Büchner–Curtius–Schlotterbeck reaction

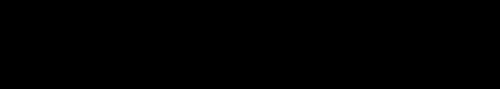
The Büchner–Curtius–Schlotterbeck reaction used to form β-diketones

Acyl-diazomethane can also add to esters to form β-keto esters, which are important for fatty acid synthesis. As mentioned above, the acidic β-hydrogens also have productive functionality.